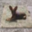
Label: dog